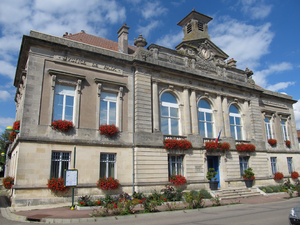
Vigneulles-lès-Hattonchâtel: la mairie